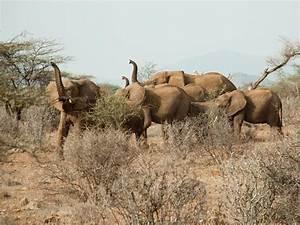
elephant